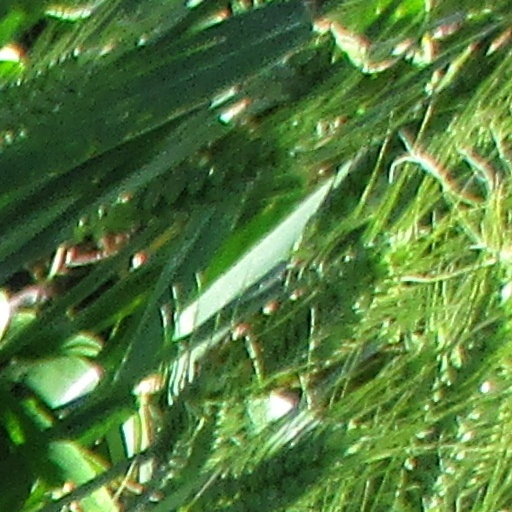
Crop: wheat